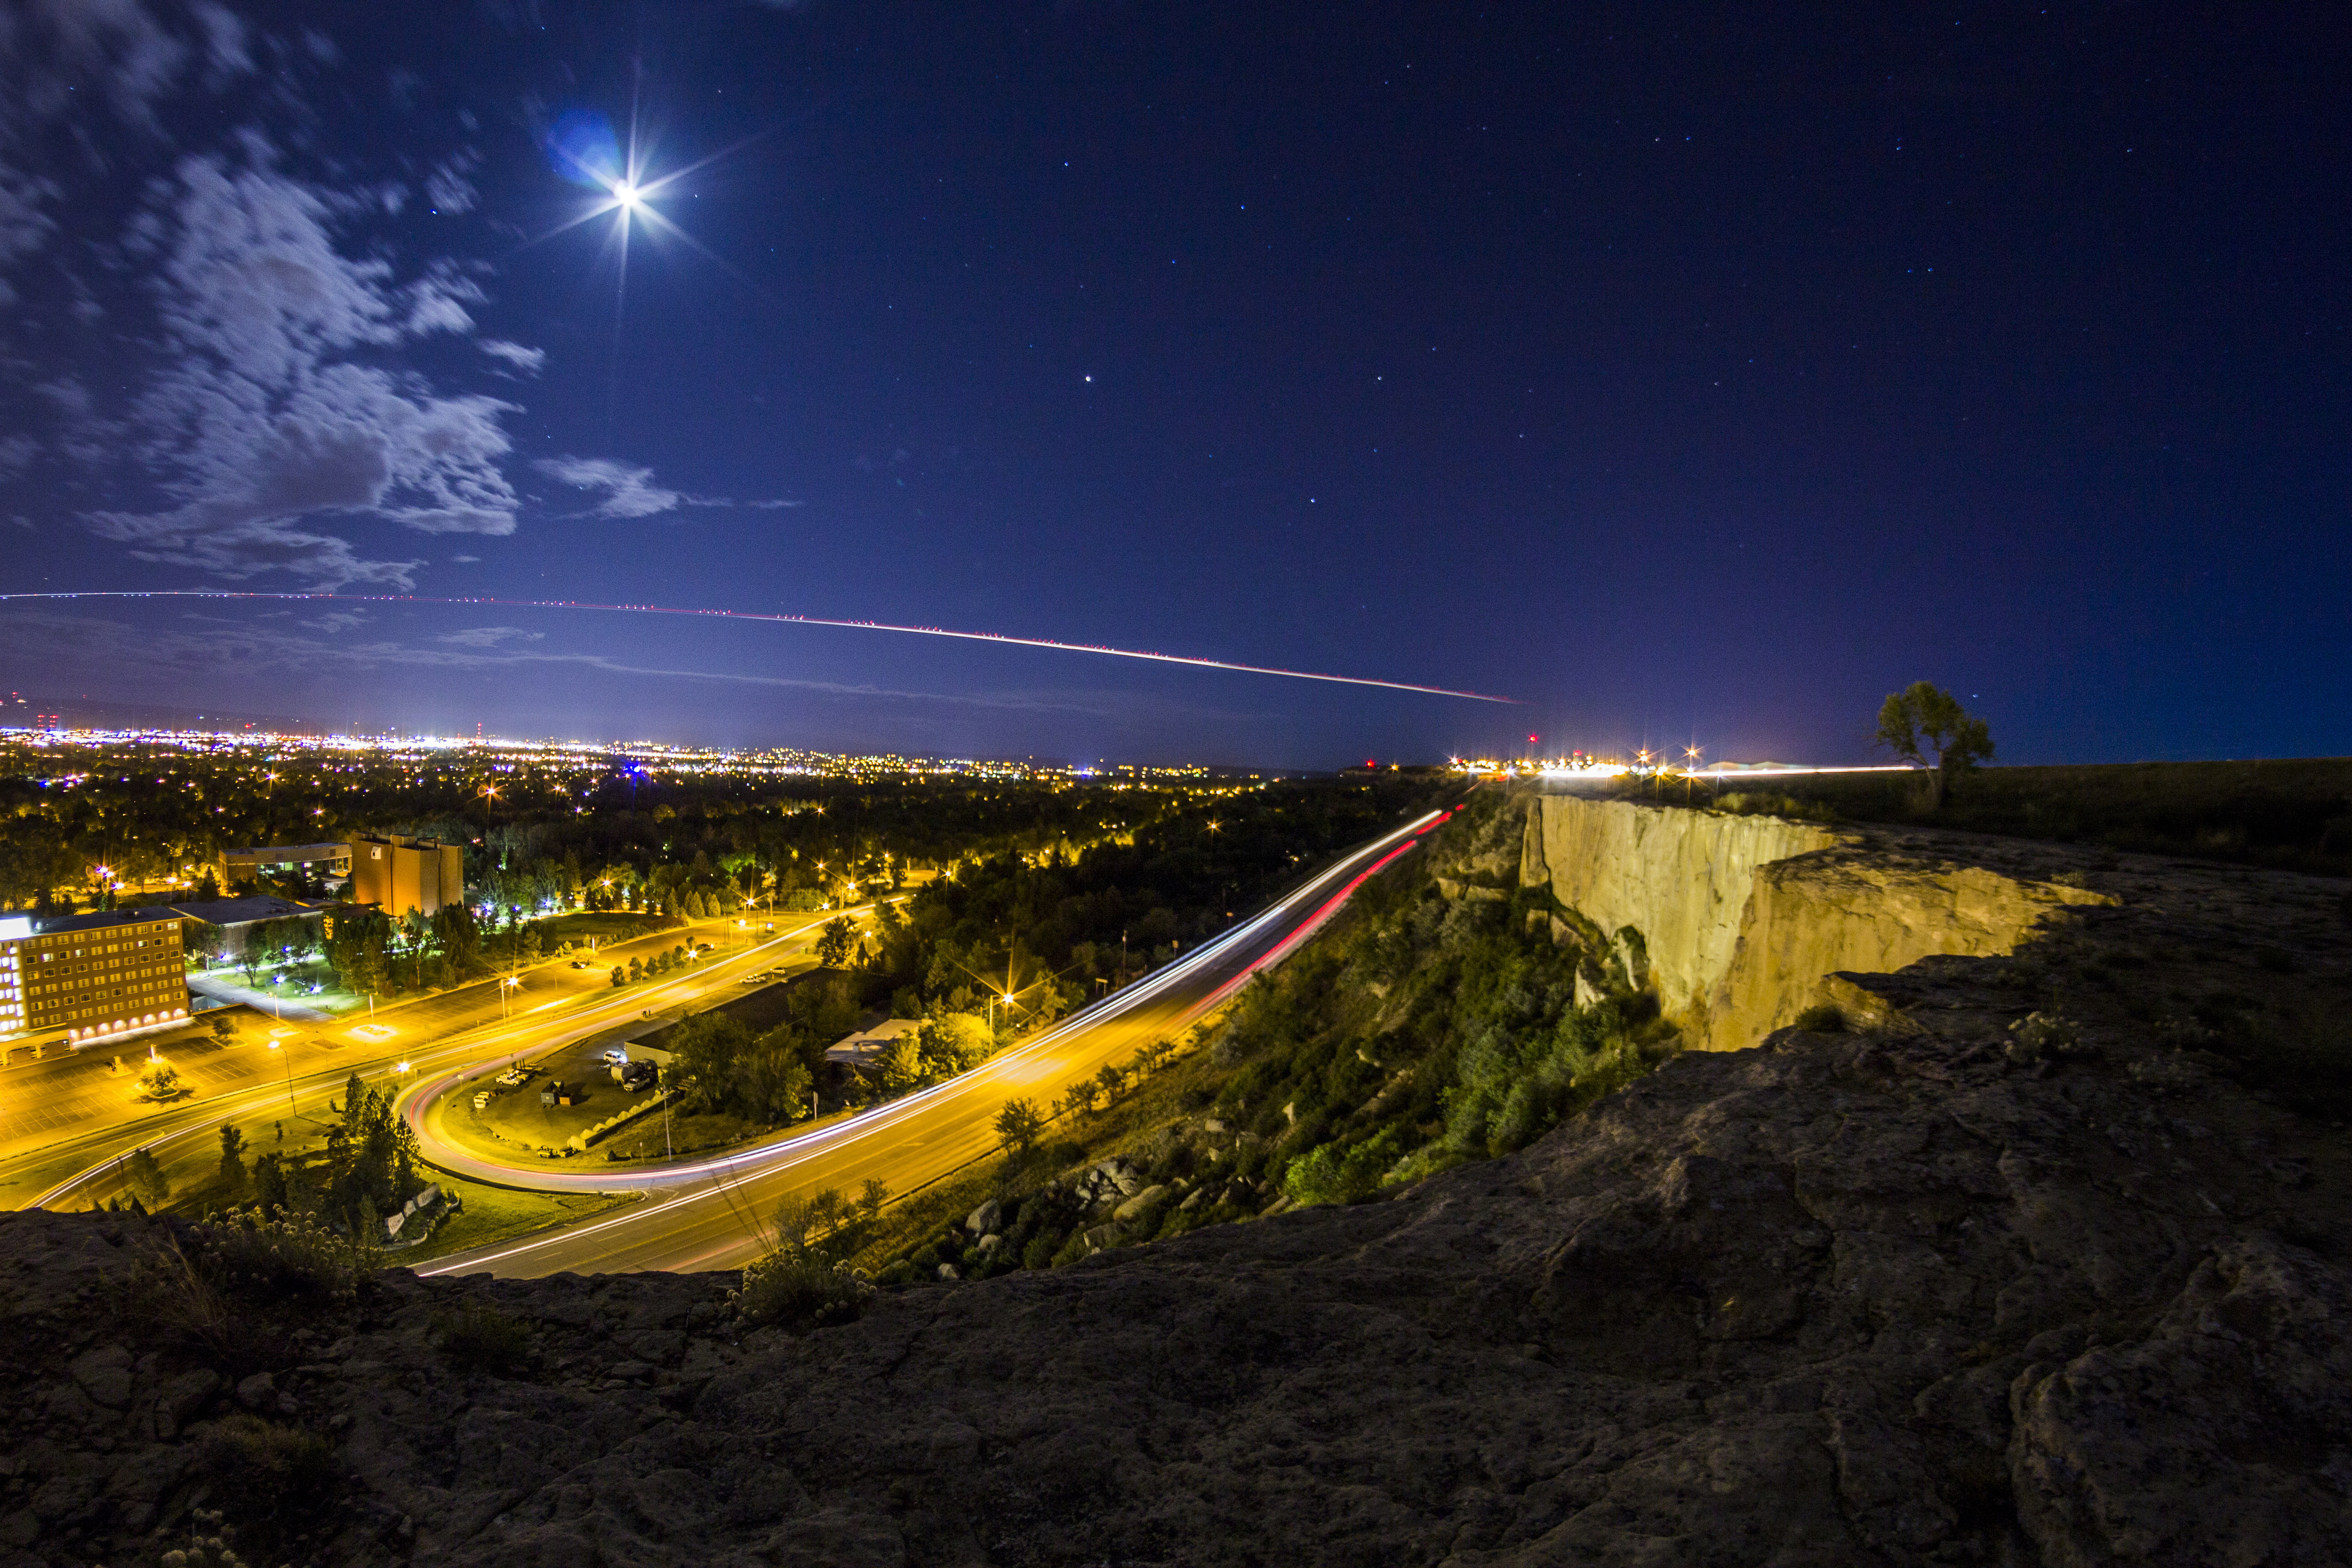
landscape, horizon, light, sky, road, street, night, sunlight, cityscape, airplane, dusk, evening, darkness, moon, light trail, outdoors, lights, stars, cliffs, starry sky, nightscape, viewpoint, aerial photography, atmosphere of earth